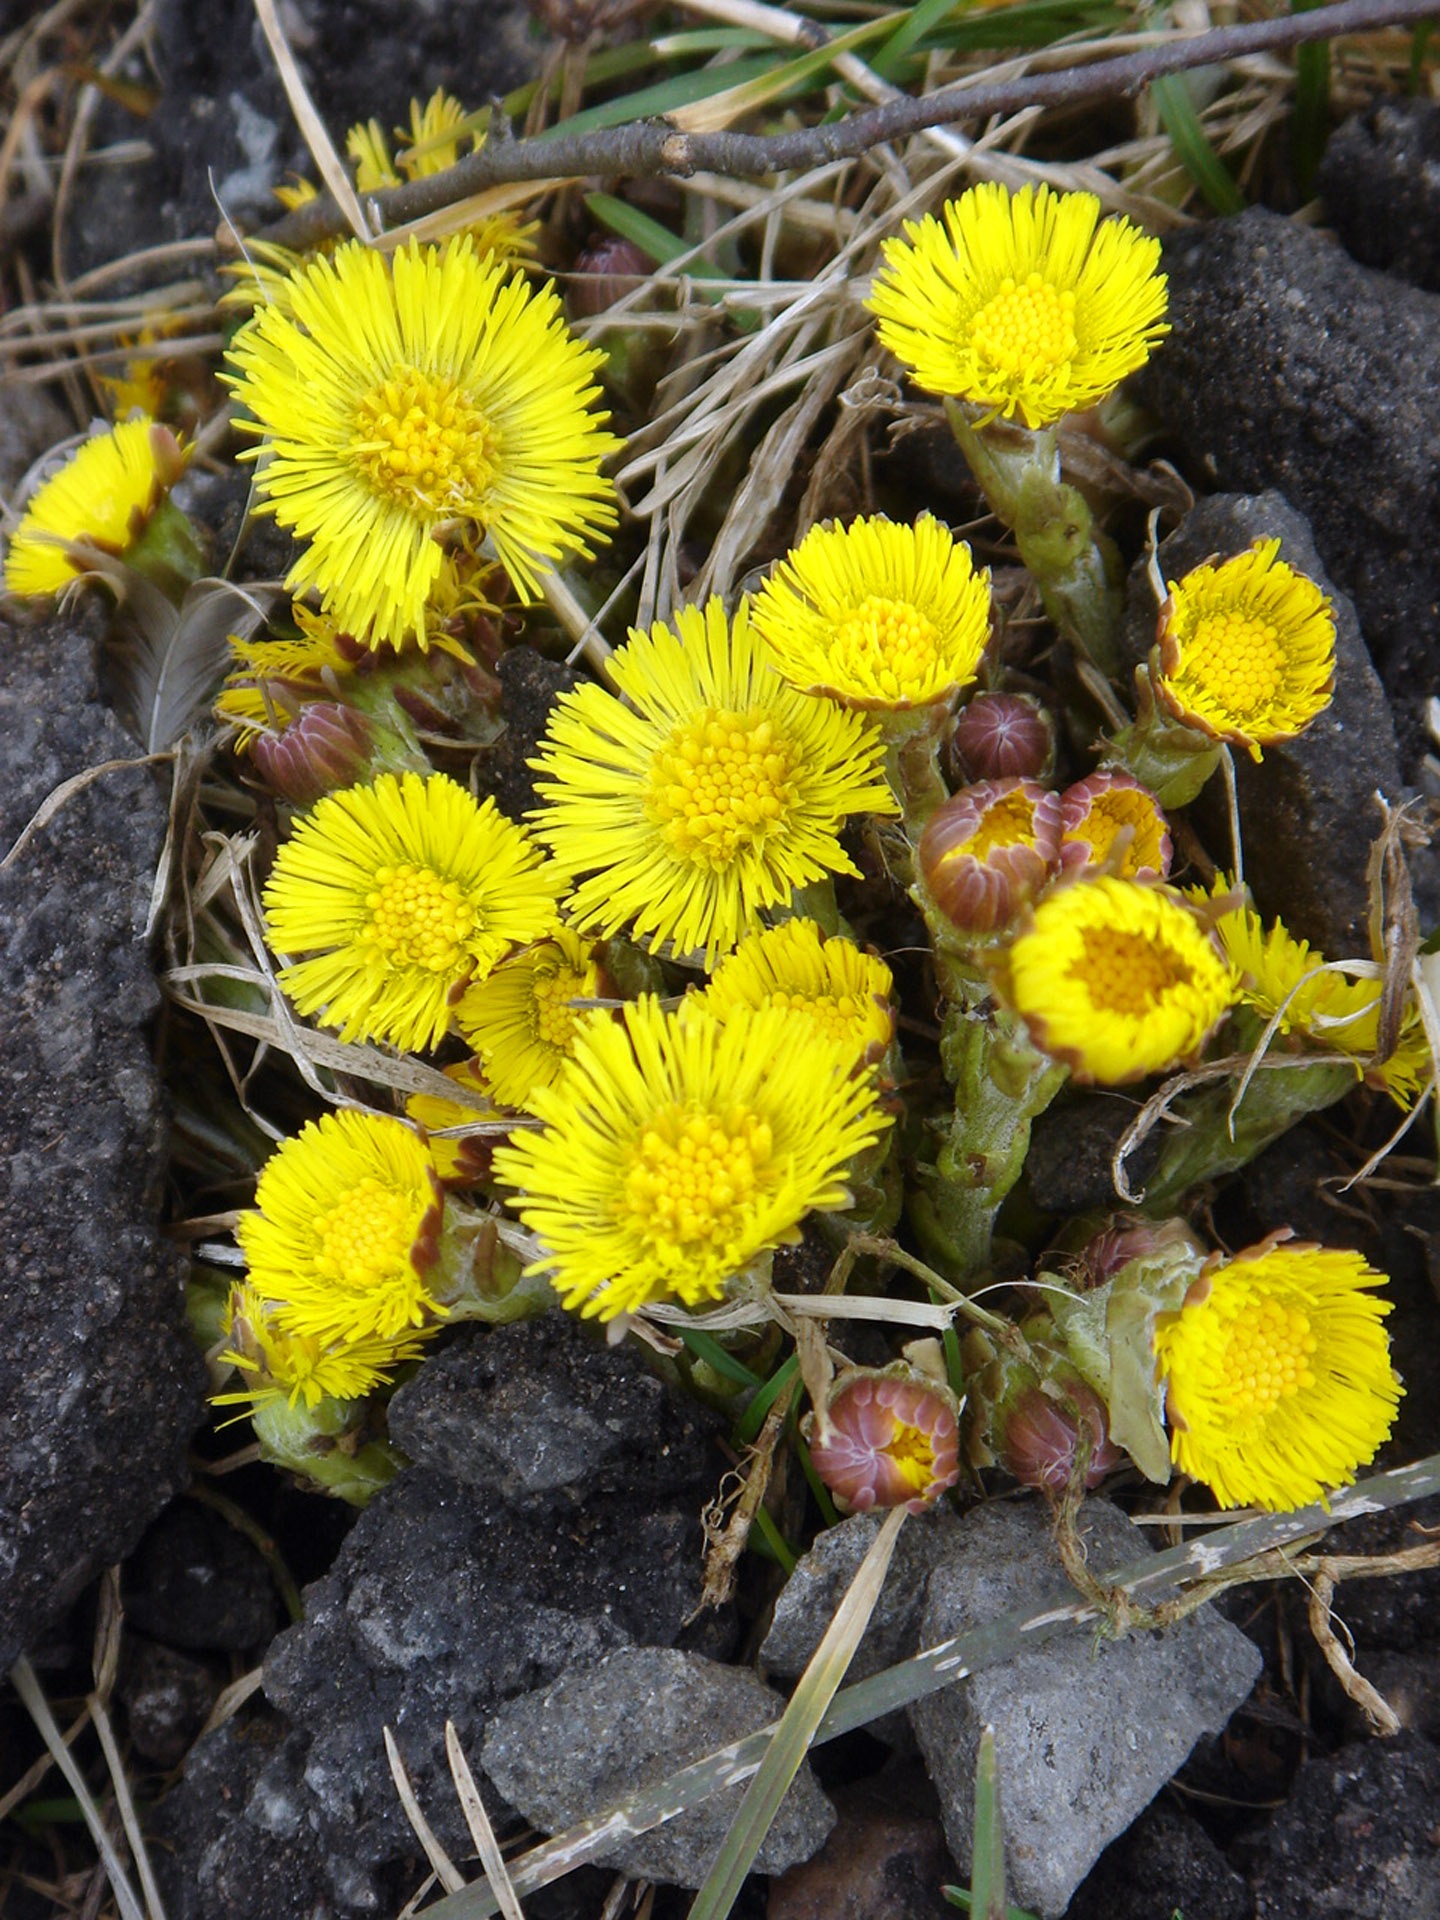
plant, flower, spring, herb, botany, yellow, flora, health, wildflower, floristry, flowering plant, coltsfoot, daisy family, sunflower seed, annual plant, land plant, chrysanths